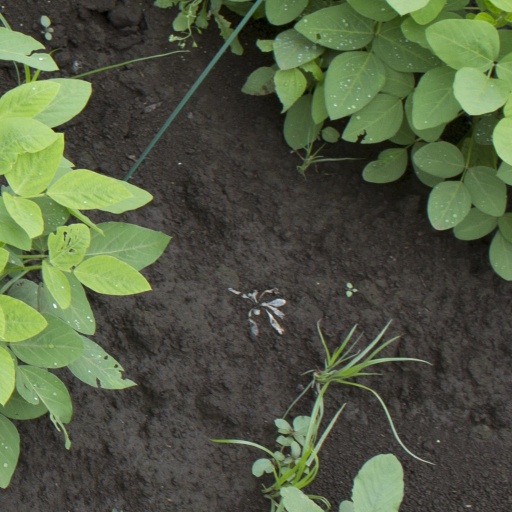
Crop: soybean